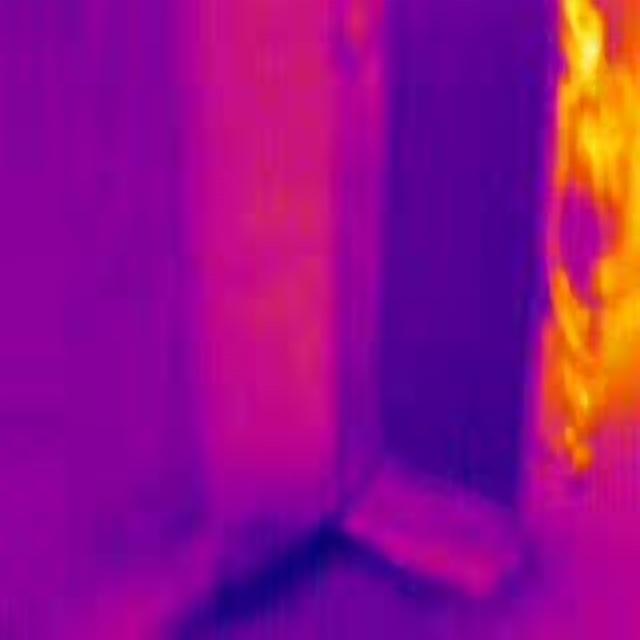
Detected objects:
label: person